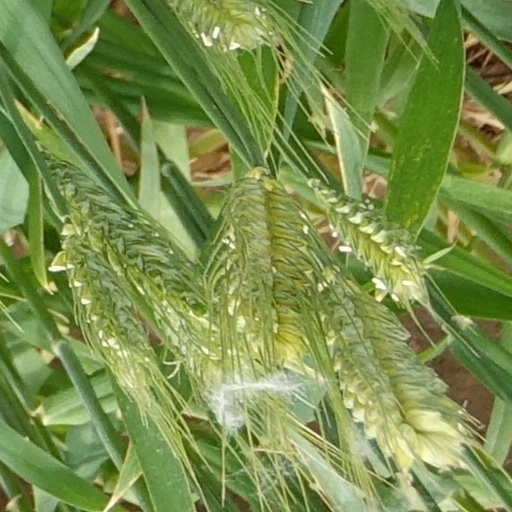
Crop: wheat